R. Ewell Thornton

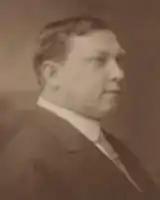
Thornton

Richard Ewell Thornton (January 7, 1865 – March 27, 1928) was an American lawyer and Democratic politician who served as a member of the Virginia Senate, representing the state's 14th district from 1908 to 1920.